To Die For (1994 film)

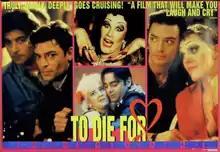
Theatrical release poster

To Die For is a 1994 British romantic comedy-drama film directed by Peter Mackenzie Litten and written by Johnny Byrne, Paul McEvoy and Litten. The film stars Thomas Arklie, Ian Williams, Tony Slattery, Dillie Keane, Jean Boht, John Altman and Caroline Munro.